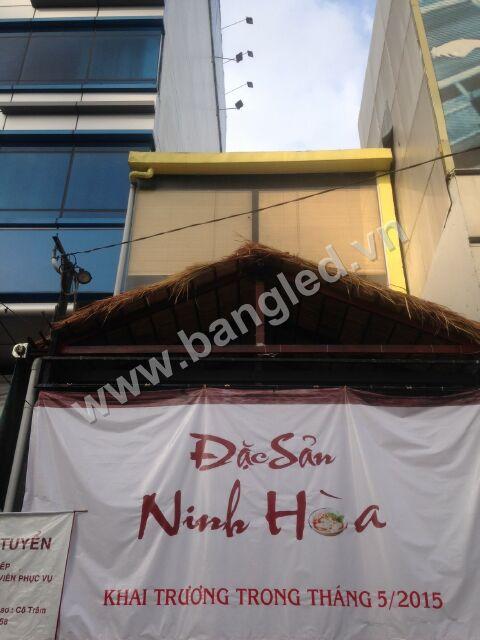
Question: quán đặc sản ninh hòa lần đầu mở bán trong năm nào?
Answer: quán đặc sản ninh hòa lần đầu mở bán trong năm 2015